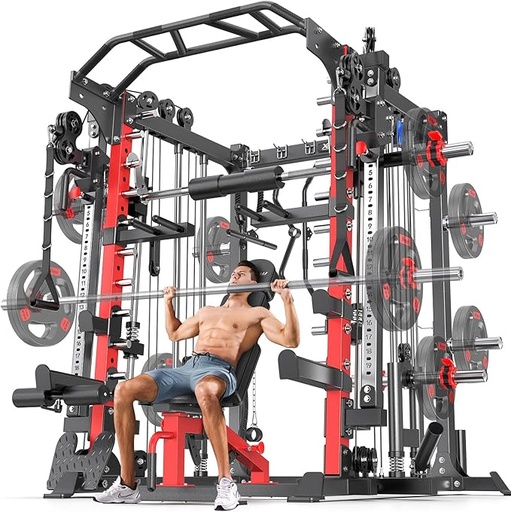
Smith Machine Power Rack Multifunctional Power Cage Deep Squat Rack Cable Crossover System Selectable More Training Attachment for Garage & Home Gym
About This The L05 Power Cage home gym system combines , power rack, pulley cable crossover. It allows you to perform a full body muscle workout more efficiently. Dimensions - Footprint is 48 “L x 68 “W x 84.6 “ to 88.5 “H with an Olympic barbell length of 90.3 “.The L05 is made of commercial steel with a total bare machine weight of 500 lbs. and can handle up to 1800 lbs. of weight during training with a high degree of stability. This cage boasts a durable pulley system that enables you to perform severalcrossover workouts. lt also includes a rowing cable so you can do seated rowsto develop the back muscles, forearm muscles, and upper arm muscles EASY INSTALLATION - We have created a detailed installation video and installation manual, and provided basic installation tools to help you complete the installation quickly. The equipment is divided into 6 packages, the courier may not deliver at once, it may be delivered in 2 times. The equipment is delivered in thick cardboard box and foam to eliminate damage and ensure that the equipment arrives in good condition. The Home Gym Package comes with a basic warranty of 24 months on the main steel frame and 12 months on the accessories. If you have any questions, please feel free to contact us, we will provide you with satisfactory service. Overview Item Weight : 590 Pounds Brand : XGSW XINGESIWR Color : red Material : Alloy Steel Product Dimensions : 68"D x 68"W x 88.5"H
Brand: Specializedfitnessequipment
Category: Sporting Goods > Fitness & General Exercise Equipment > Weight Lifting > Weight Lifting Machines & Racks > Smith Machines